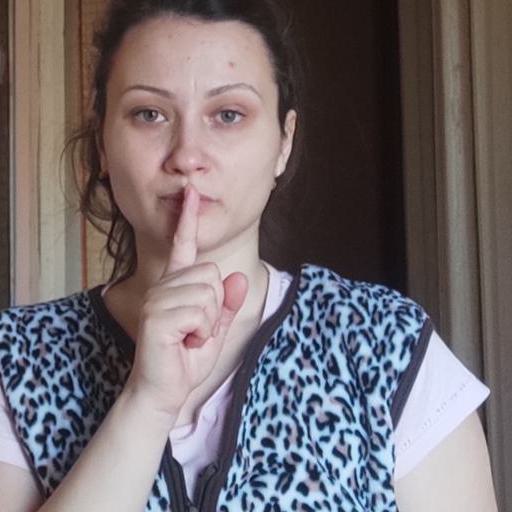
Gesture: mute